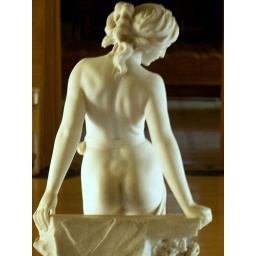
long beach forest lawn, since the 1920's. Made in an old Spanish Italian renaissance design